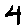
Label: 4